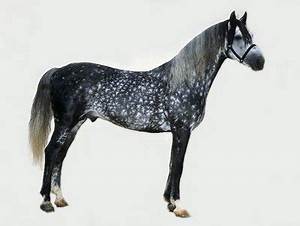
Label: horse